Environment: real
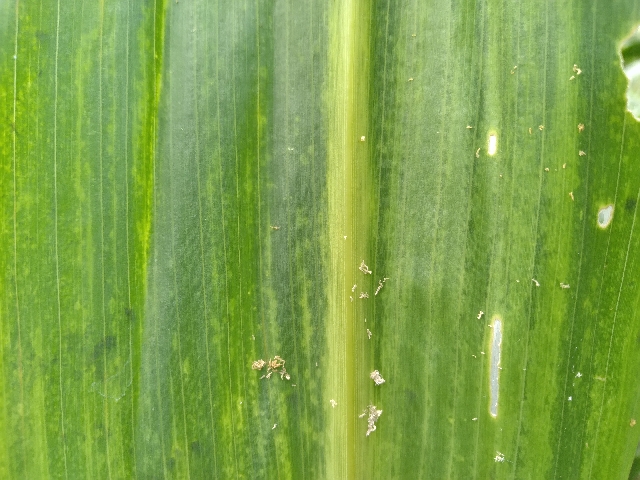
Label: lethal_necrosis